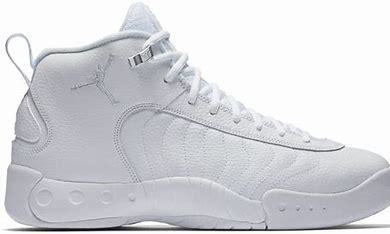
Brand: Jordan
Model: Jumpman MVP